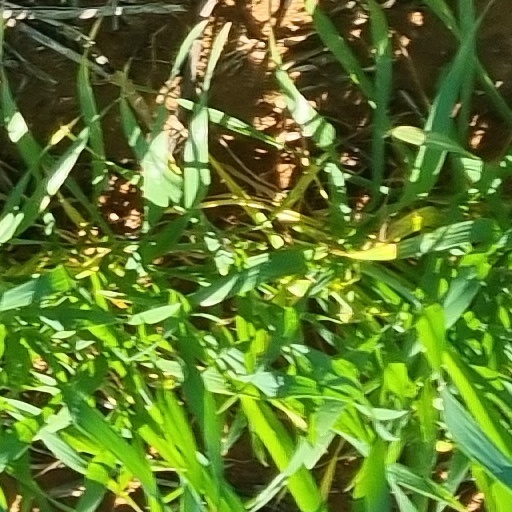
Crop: wheat